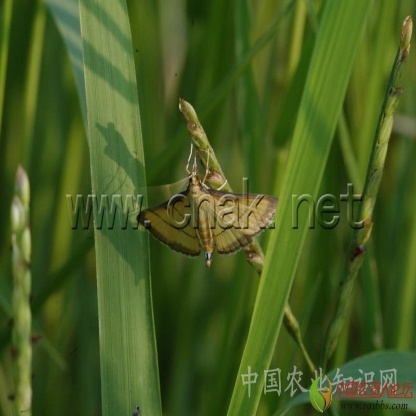
Nhãn: Sâu cuốn lá nhỏ ( Rice leaf folder)